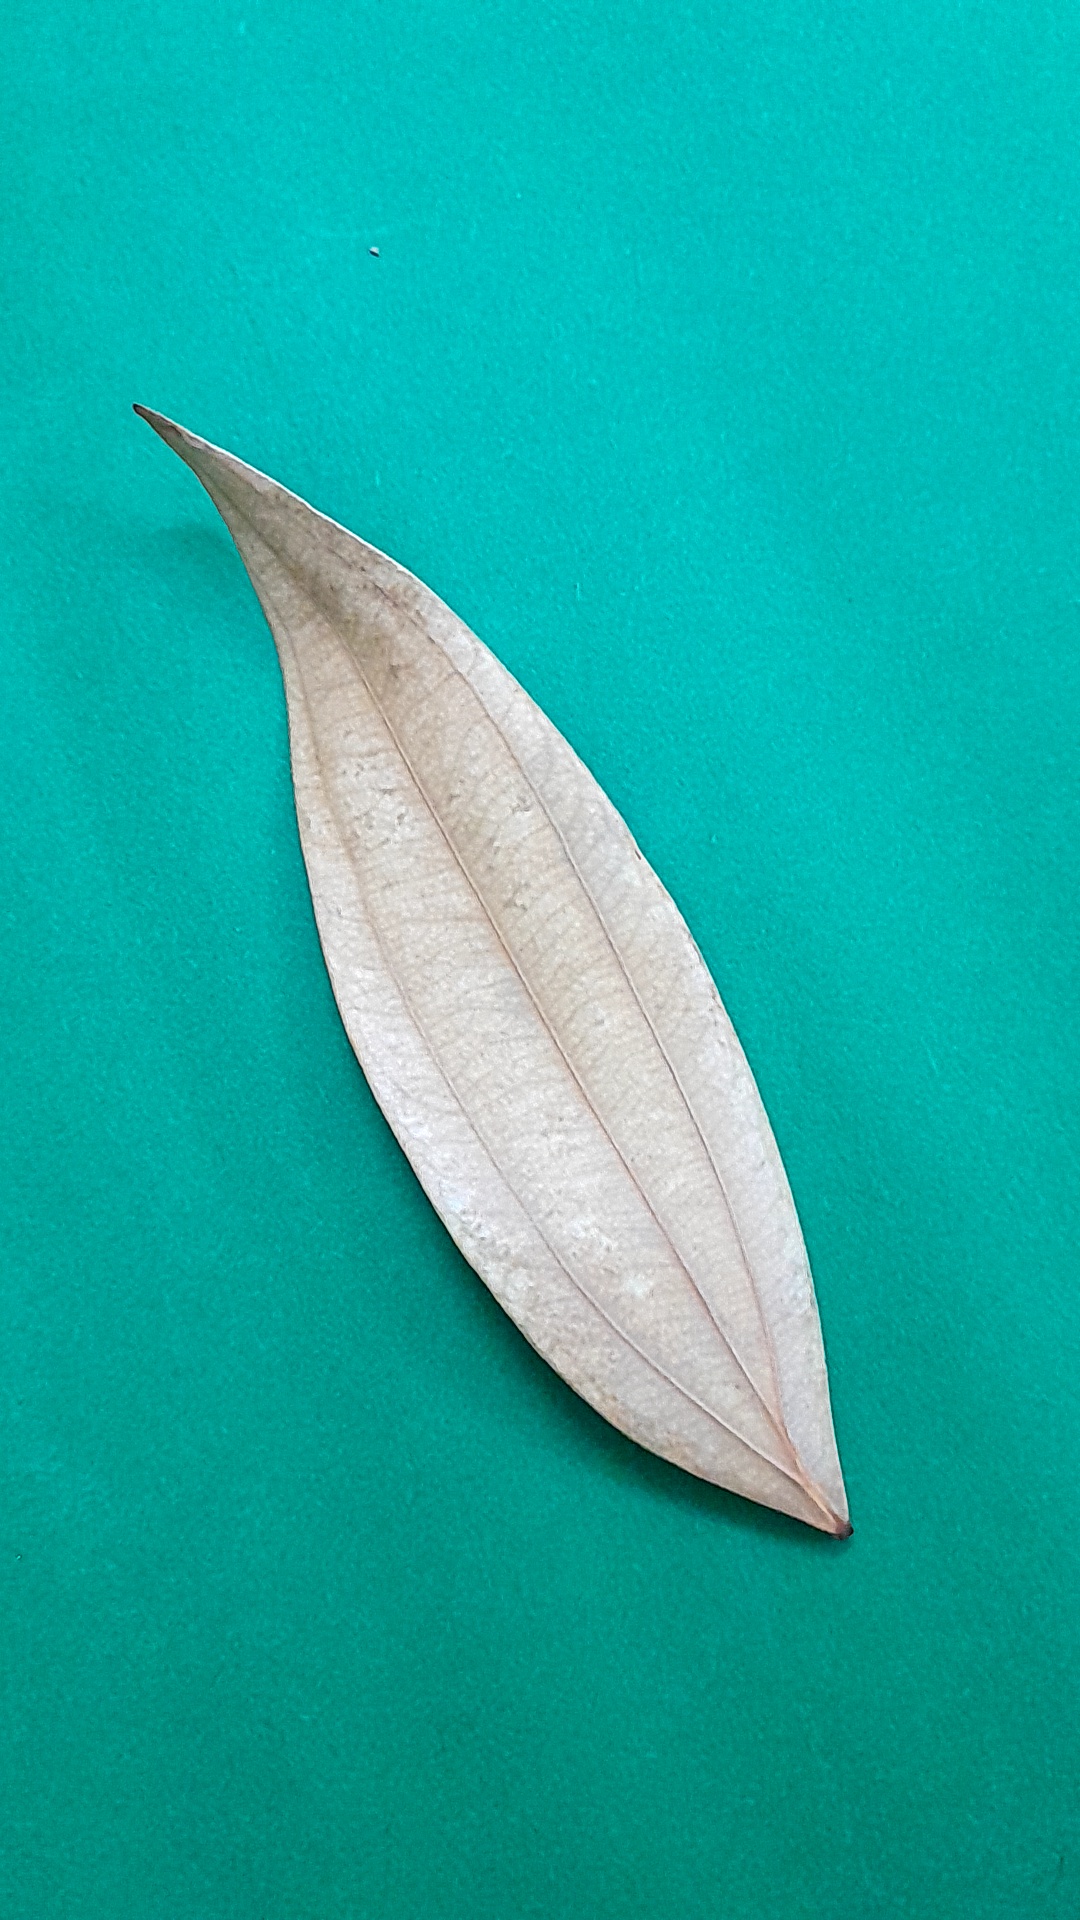
Label: Dry Leaf